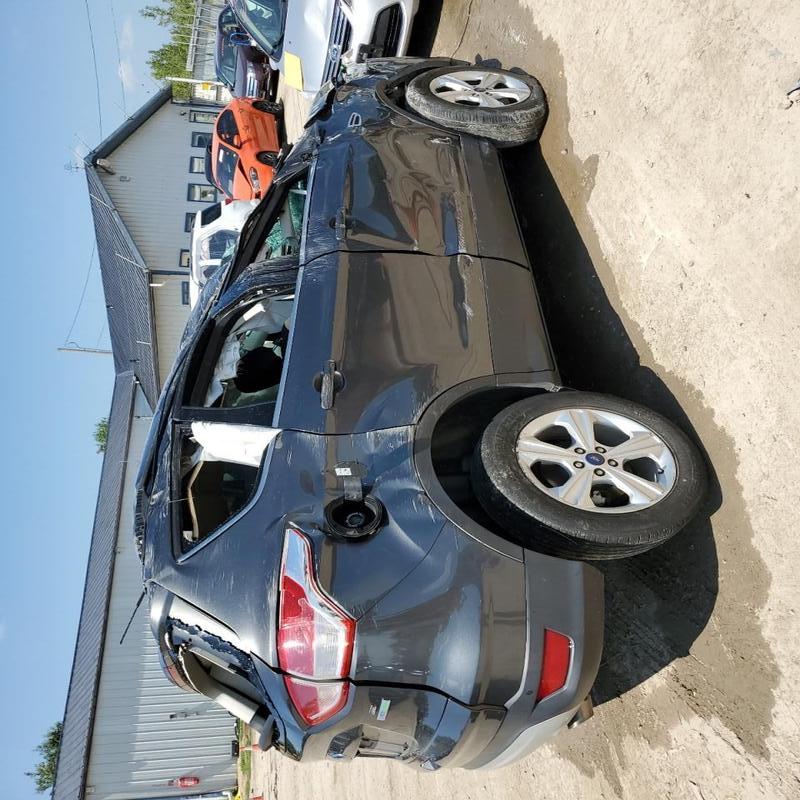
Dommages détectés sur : capot, aile avant droite, porte avant droite, porte arrière droite, aile arrière droite, malle, feu arrière droit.
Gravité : majeur